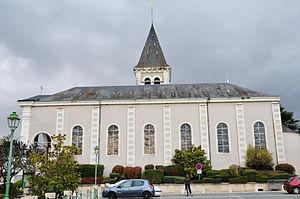
Église Saint-Denis, Neung-sur-Beuvron, Loir-et-Cher, France
Neung-sur-Beuvron est une commune française située dans le département de Loir-et-Cher, en région Centre-Val de Loire.